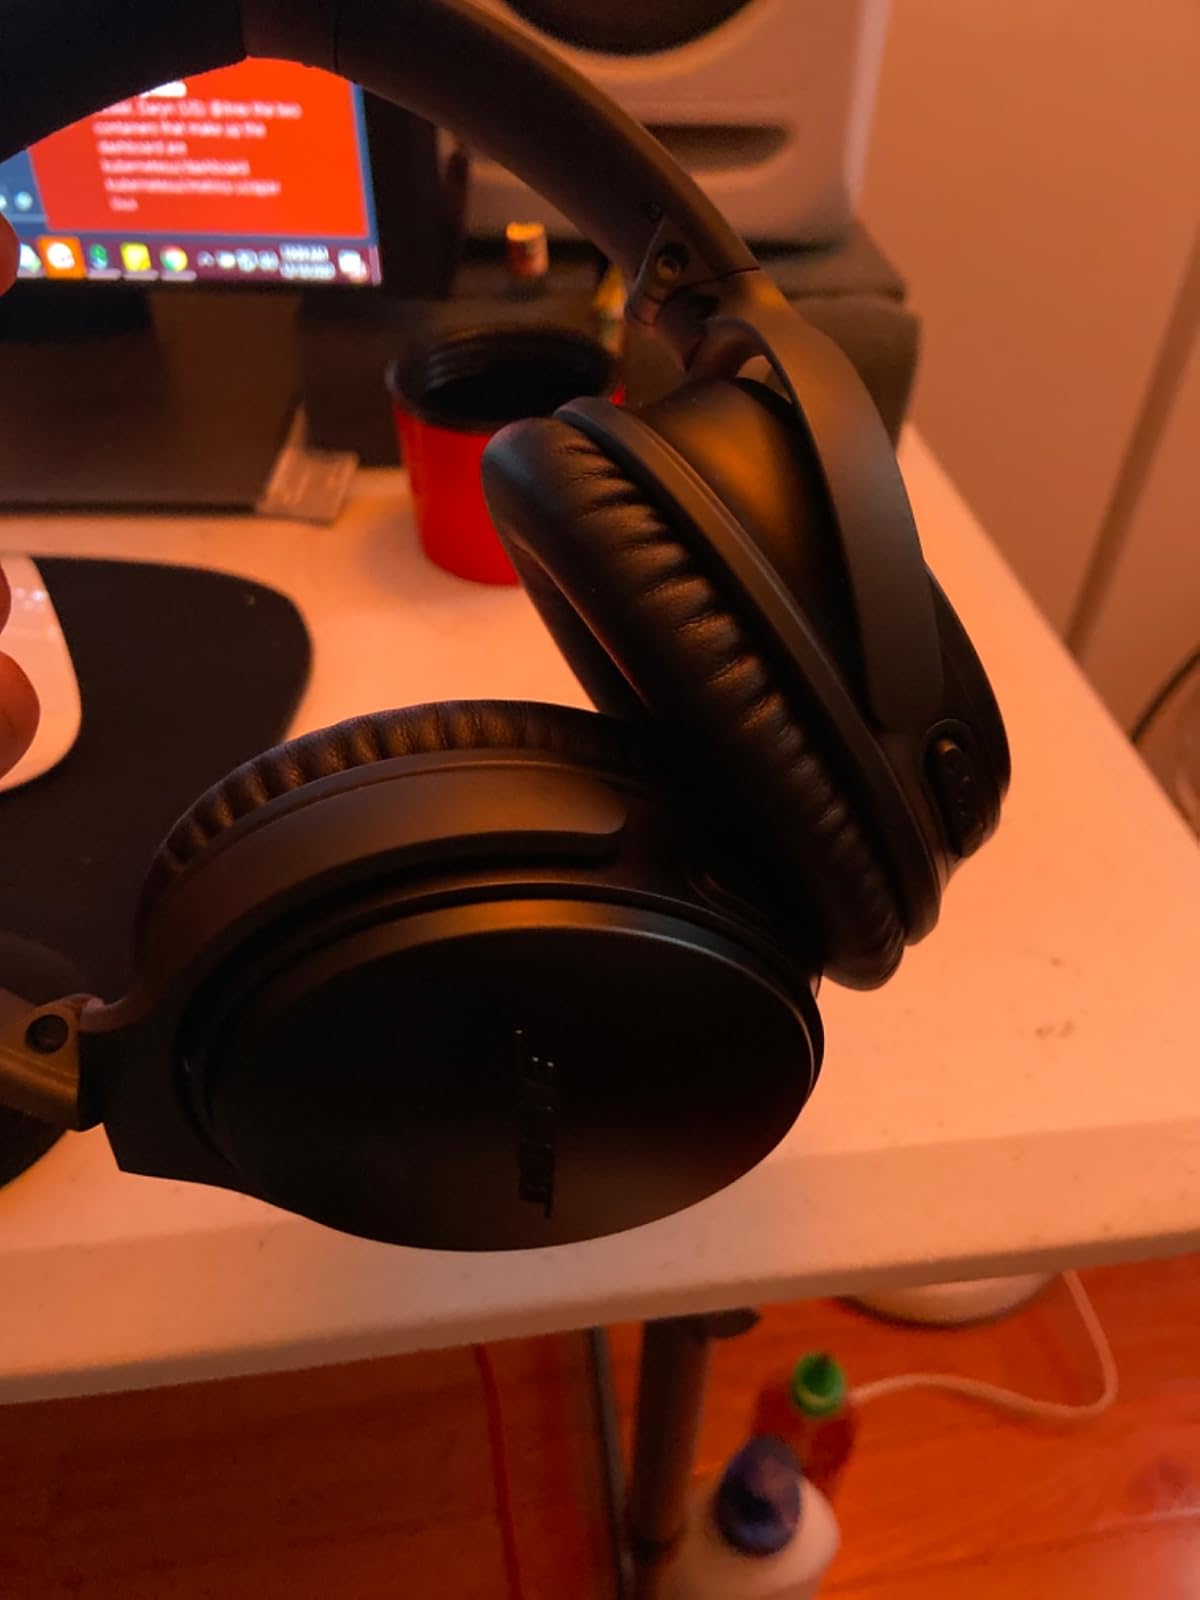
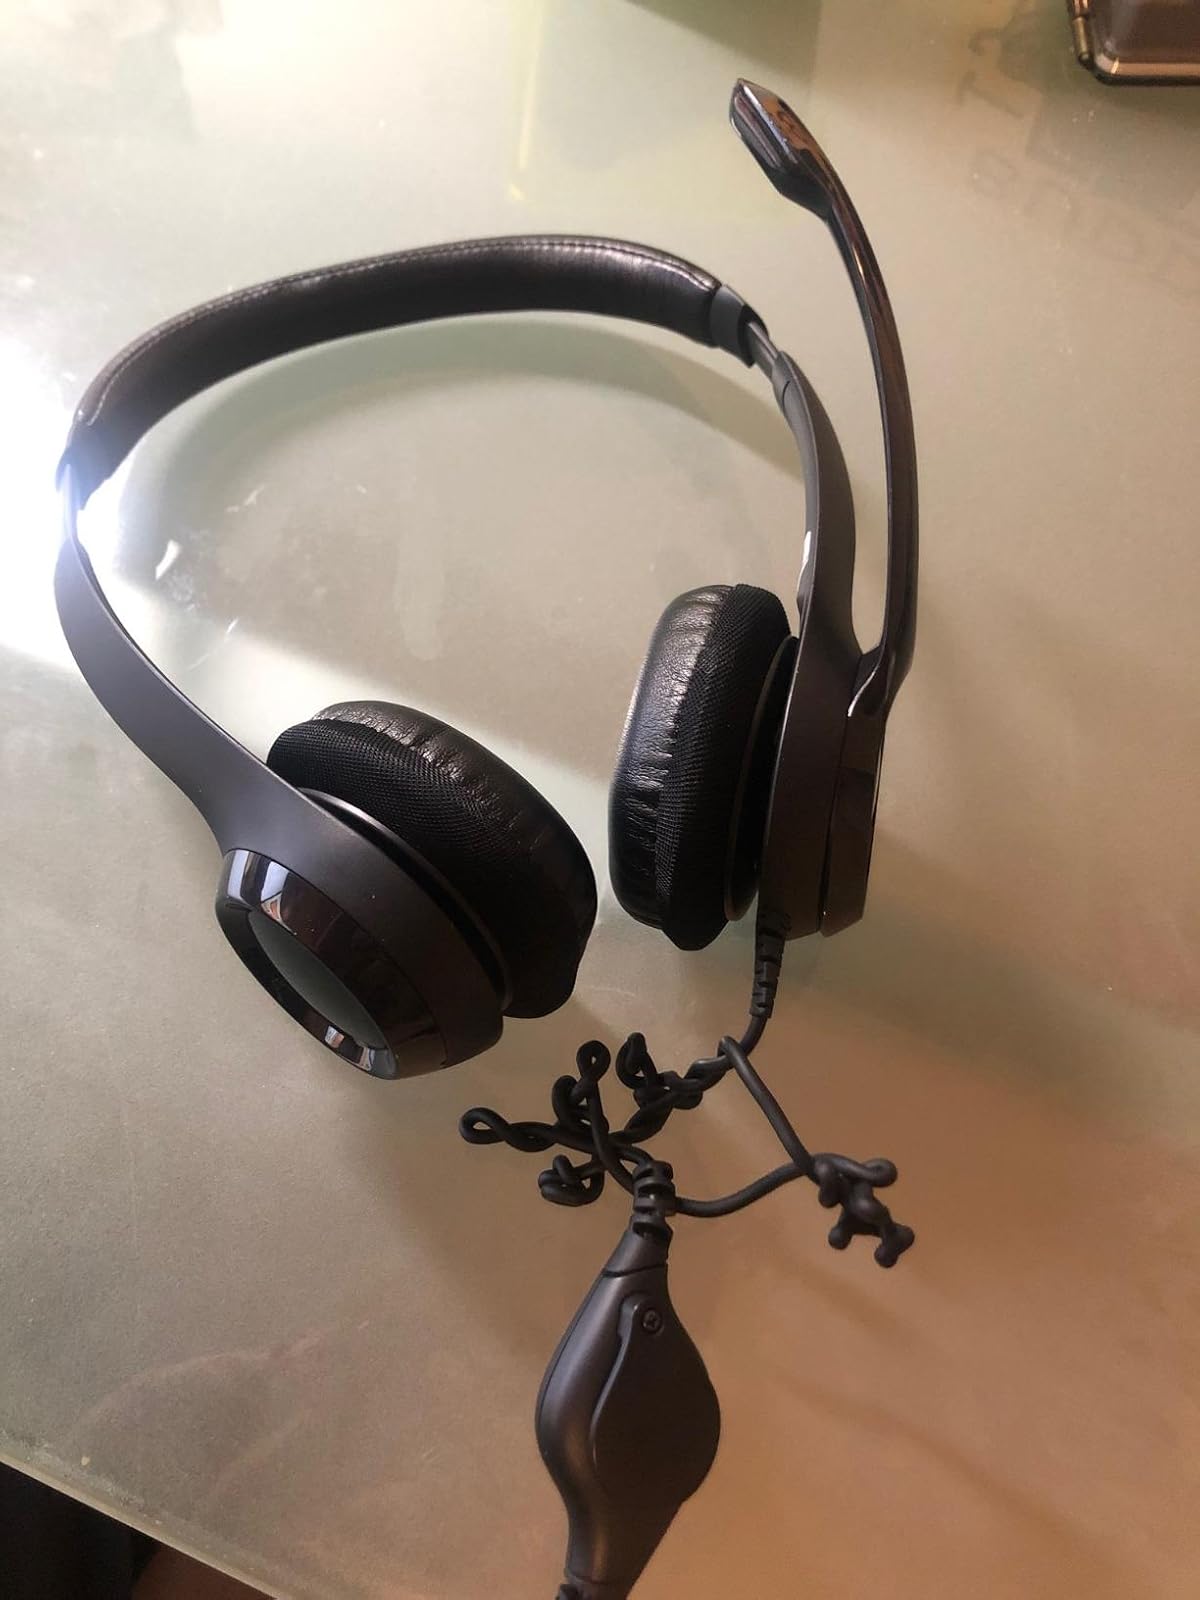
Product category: headphones
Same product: no